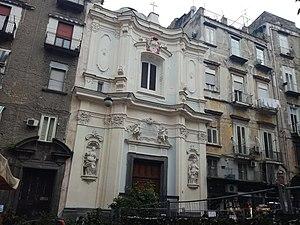
L'église Santa Maria della Colonna est une église baroque du centre historique de Naples. Elle se trouve juste avant l'église des Girolamini. Elle dépend de l'archidiocèse de Naples.
Cette liste des églises de Naples énumère essentiellement les structures d'intérêt historique et artistique construites dans la ville depuis la période paléochrétienne jusqu'au XIXᵉ siècle.